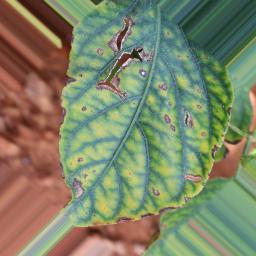
Label: nutritional